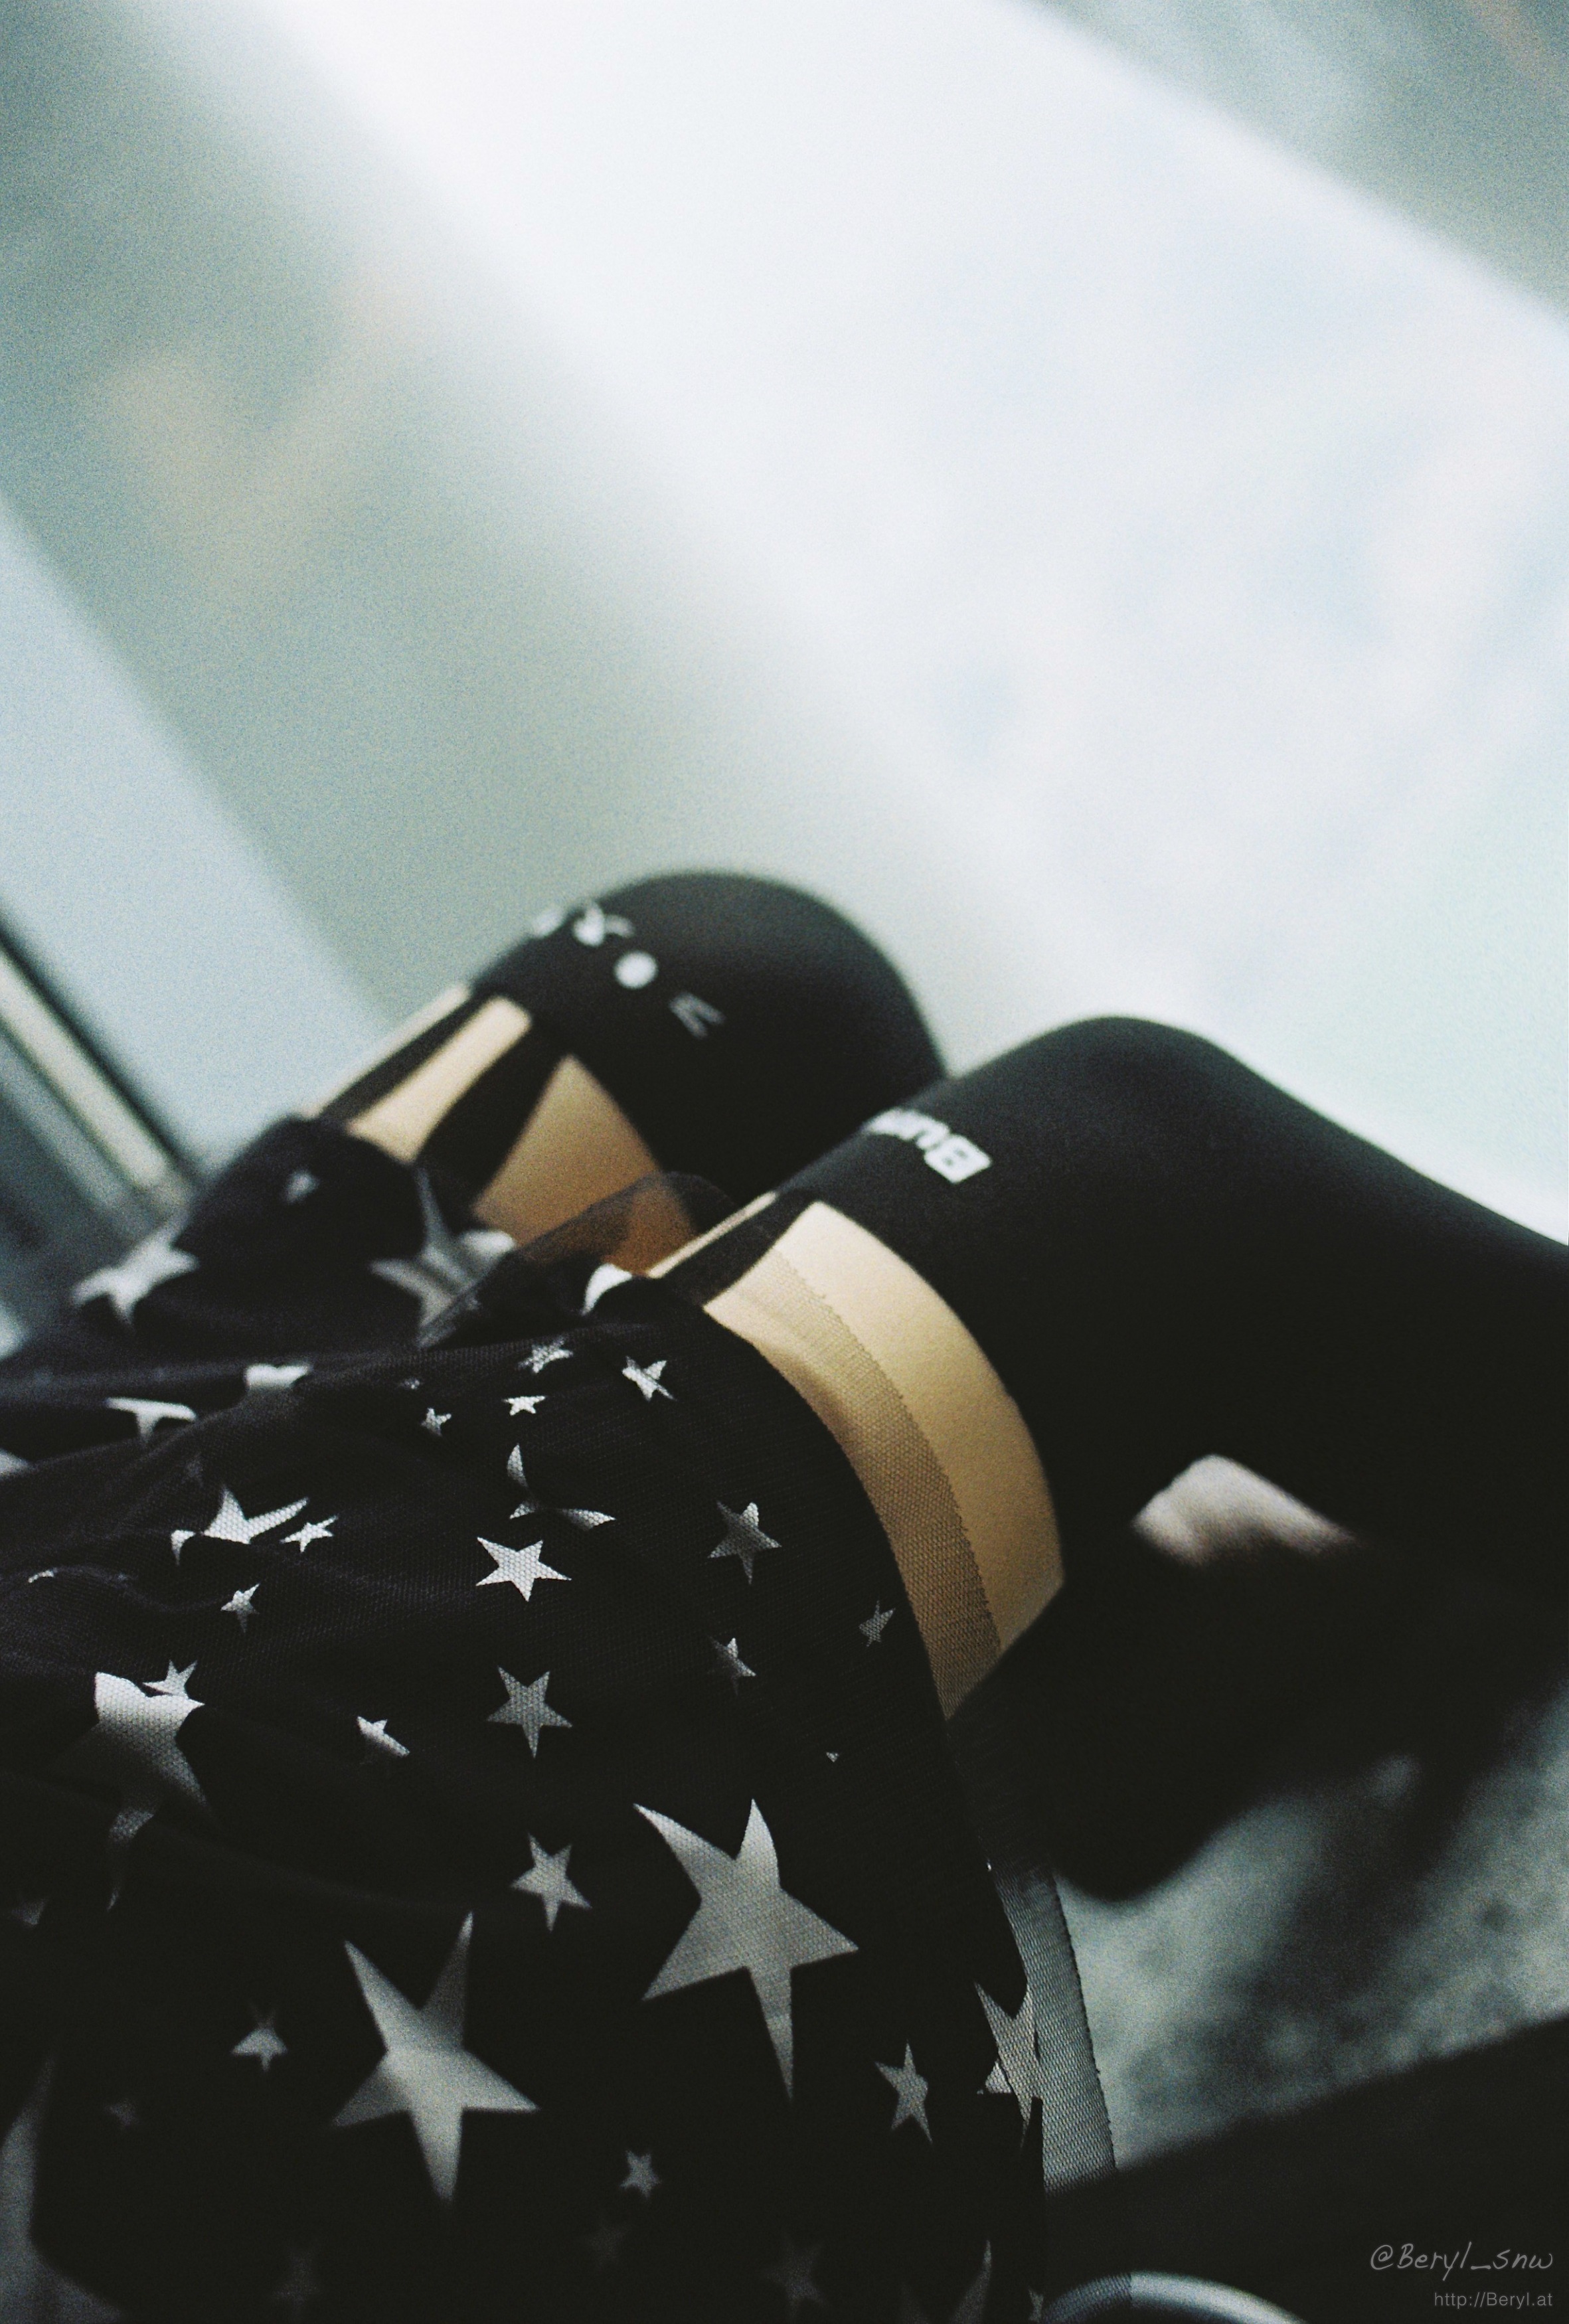
hand, bokeh, girl, white, photography, cute, film, analog, asian, leg, chinese, tattoo, indoor, nikon, black, 35mm, legs, footwear, photograph, faceless, kodak, image, nikkor, socks, tights, pantyhose, knee, kneehigh, bunny, f3, ai35mmf2, 200, vantage, colorplus200, cantontower, bunnies, photo shoot